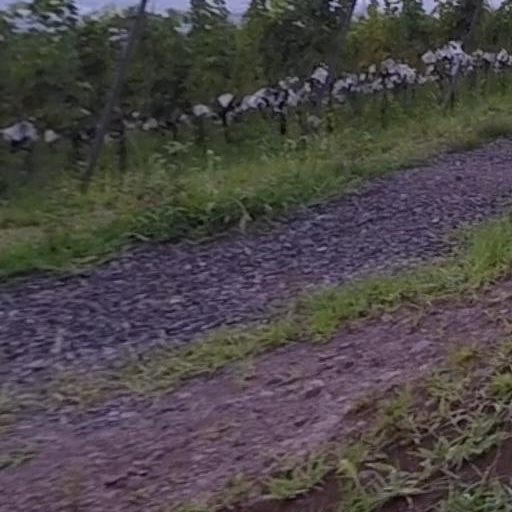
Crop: grape